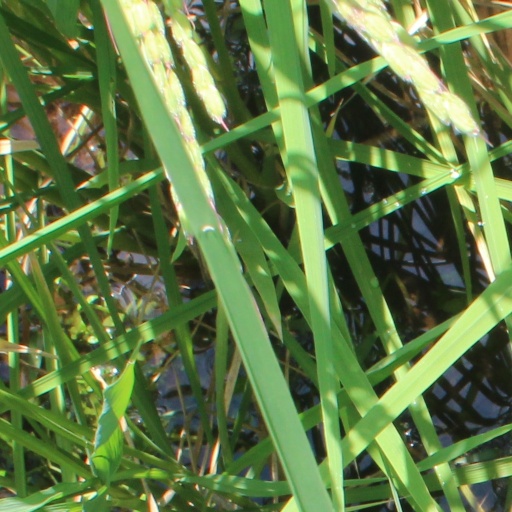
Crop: rice